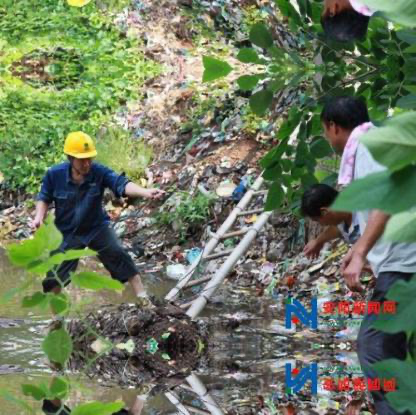
Objects in the image:
label: helmet
label: head
label: head
label: helmet
label: head